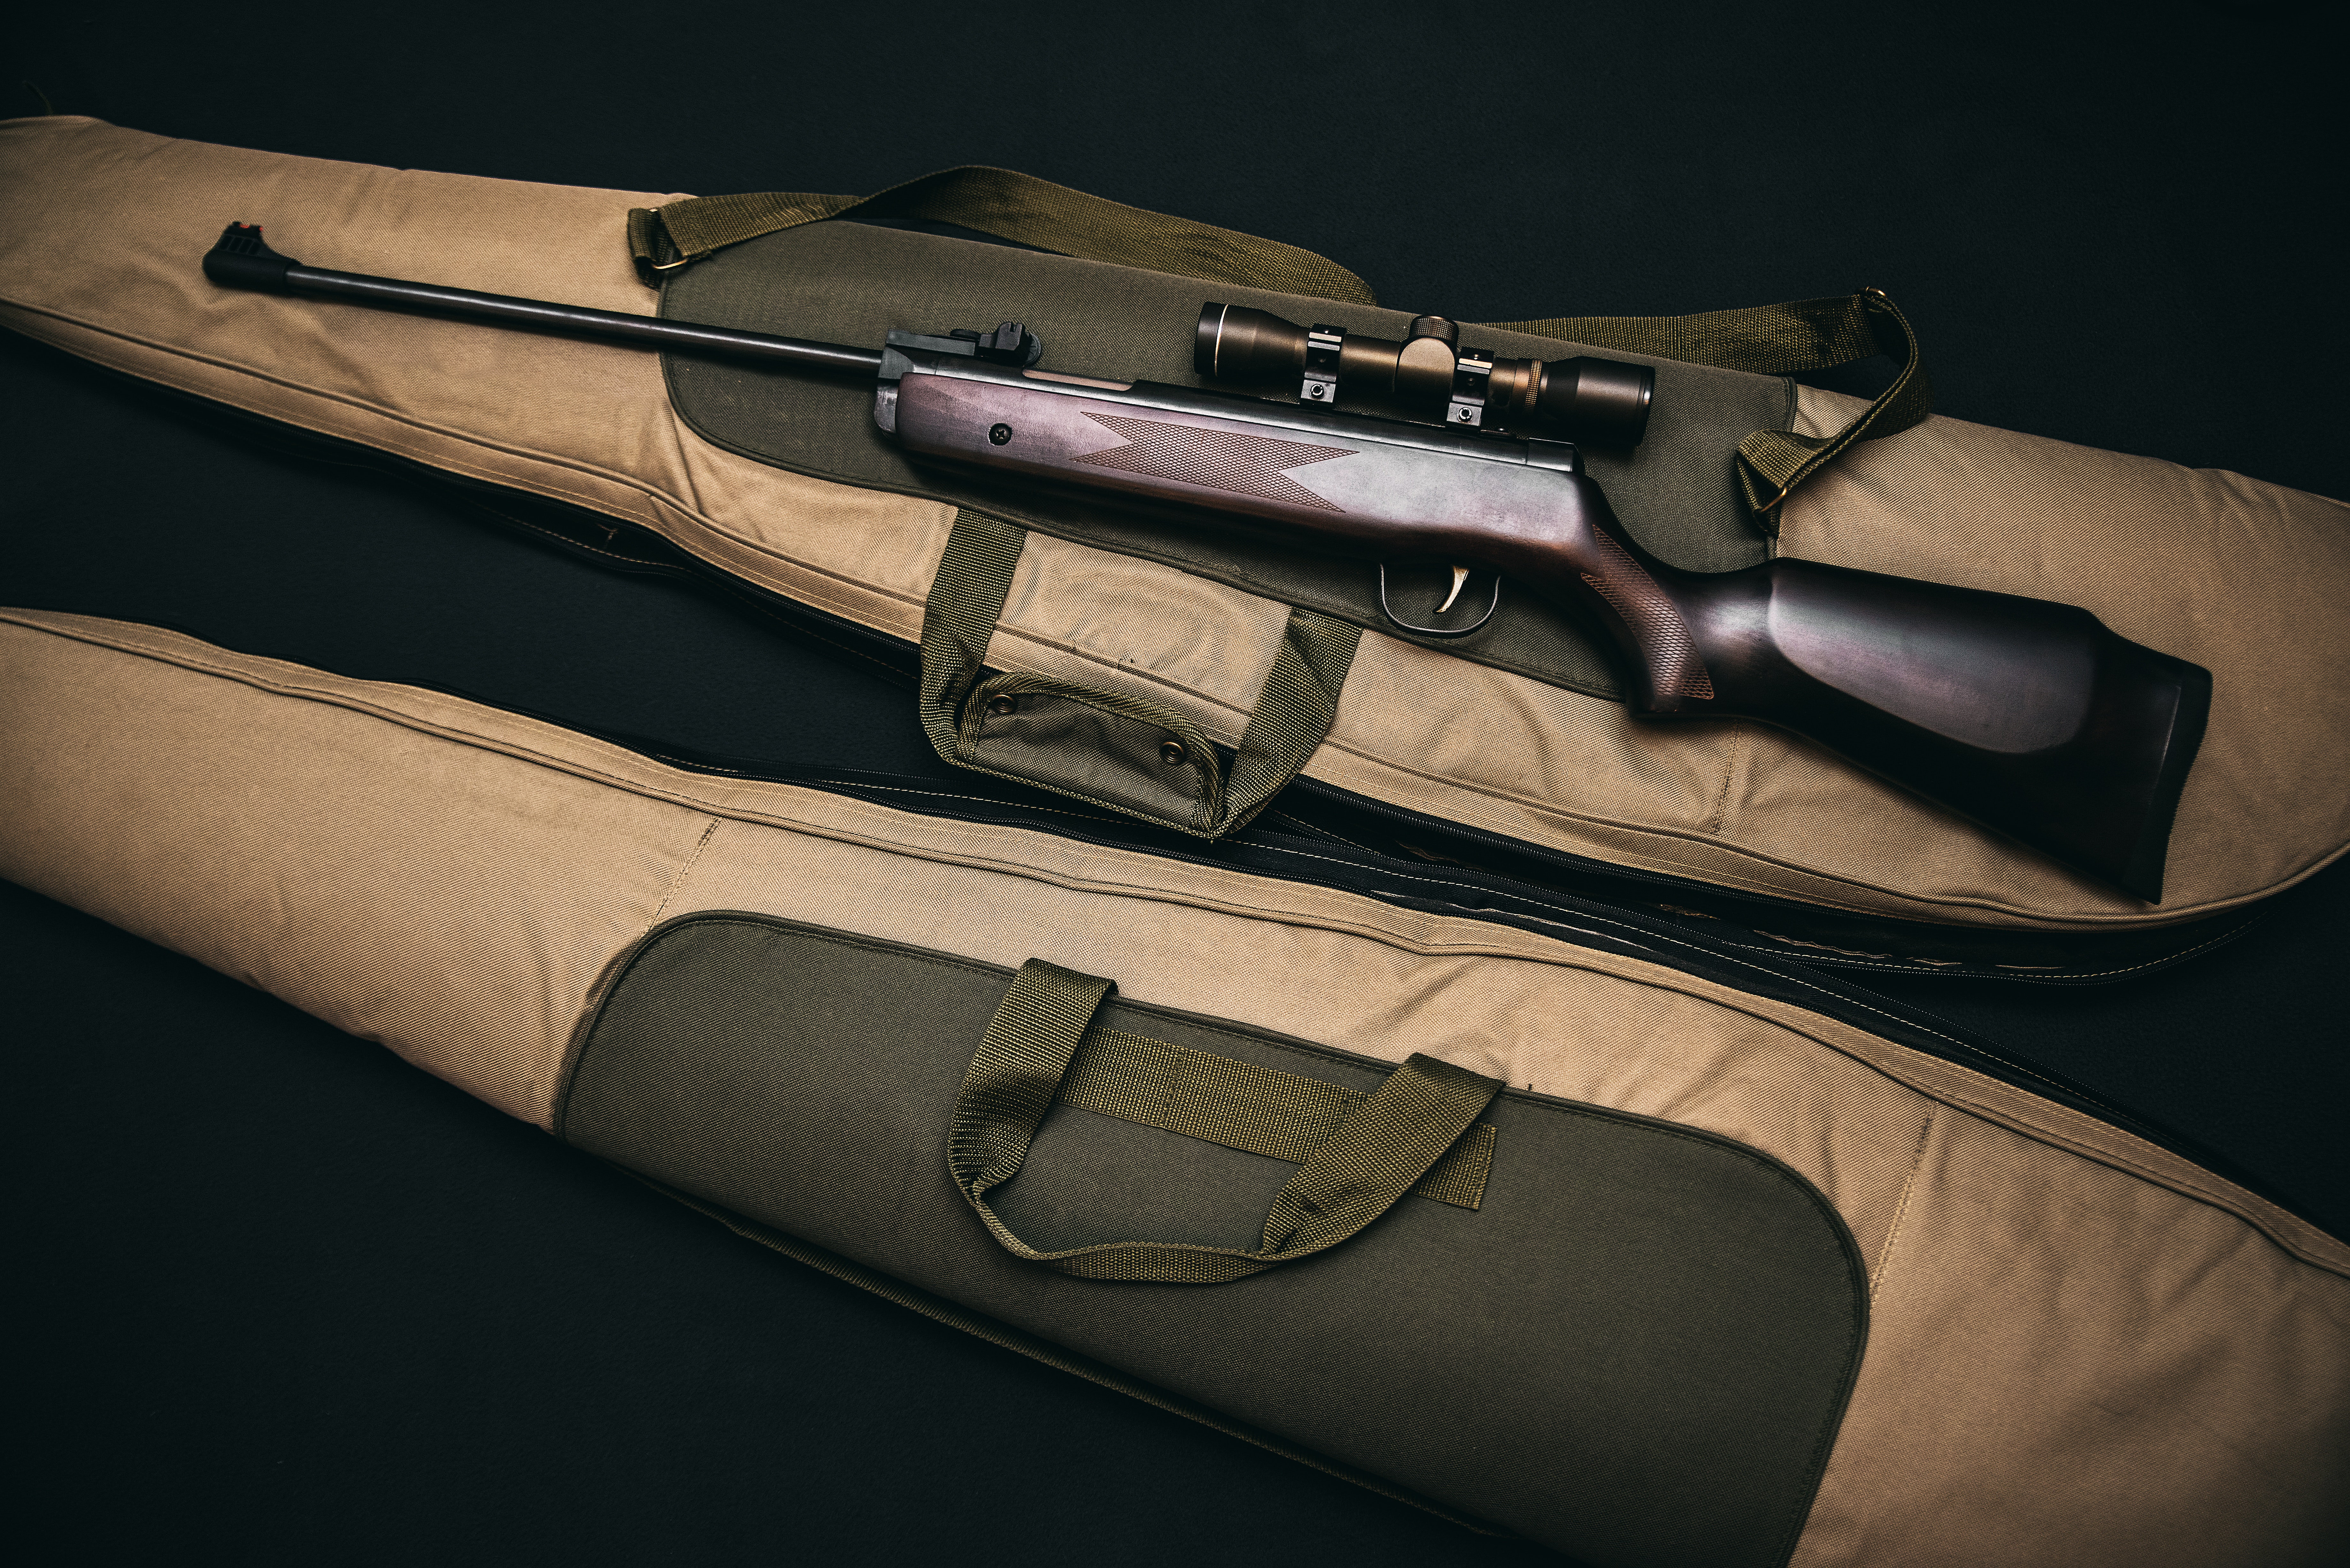
gun, firearm, rifle, trigger, air gun, shotgun, gun barrel, gun accessory